Exterior insulation finishing system

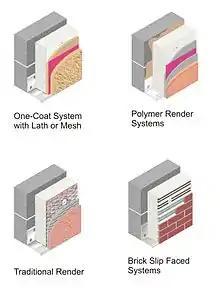
Types of External Wall Insulation Systems (EWIS)

Types of EIFS are defined by their materials and the existence/absence of a drainage plane. The EIFS Industry Members Association (EIMA) defines two classes of EIFS: Class PB (polymer based) identified as PB EIFS, and Class PM (polymer modified) identified as PM EIFS.